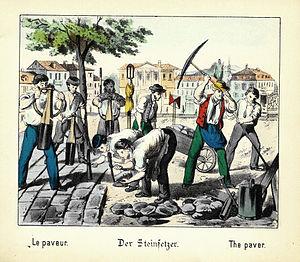
Le paveur